Japanese battleship Kongō

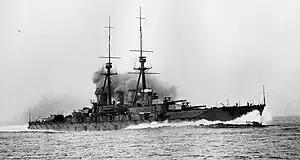
"Kongō" on full power trials 8 May 1913

"Kongō" underwent two major reconstructions. Beginning in 1929, the Imperial Japanese Navy rebuilt her as a battleship, strengthening her armor and improving her speed and power capabilities. In 1935, her superstructure was completely rebuilt, her speed was increased, and she was equipped with launch catapults for floatplanes. Now fast enough to accompany Japan's growing carrier fleet, "Kongō" was reclassified as a fast battleship. During the Second Sino-Japanese War, "Kongō" operated off the coast of mainland China before being redeployed to the Third Battleship Division in 1941. In 1942, she sailed as part of the Southern Force in preparation for the Battle of Singapore.